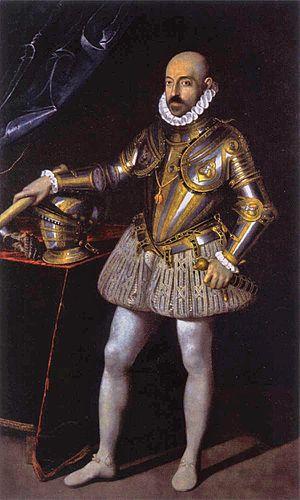
Marcantonio II Colonna est un général et amiral italien de la fin du XVIᵉ siècle, amiral du pape Pie V.
Le Portrait d'Alof de Wignacourt est un tableau de Caravage peint vers 1607 et conservé au musée du Louvre à Paris.
Le capitaine général de l'Église était le commandant en chef de fait de l'armée papale durant le Moyen Âge. Le poste est habituellement attribué à un Italien de famille noble avec une compétence militaire professionnelle ou un parent du pape. La fonction donnait le pouvoir et la responsabilité d'un chef militaire tactique contrairement à celle de gonfalonier de l'Église qui était plus un honneur formel et cérémoniel. Le pape Innocent XII a supprimé les deux fonctions et les a remplacées par celle de porte-drapeau de la Sainte Église romaine, qui devint plus tard héréditaire dans la Naro Patrizi.